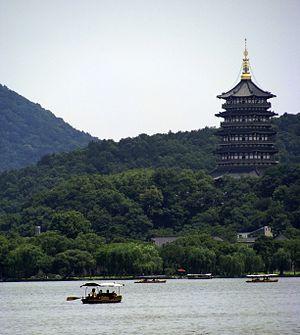
La pagode de Leifeng est une pagode situé près du lac de l'Ouest dans la ville de Hangzhou en République populaire de Chine. La pagode est originellement construite en 975, mais s'est effondrée en 1924 par manque d'entretien, avant d'être reconstruite en 2002.